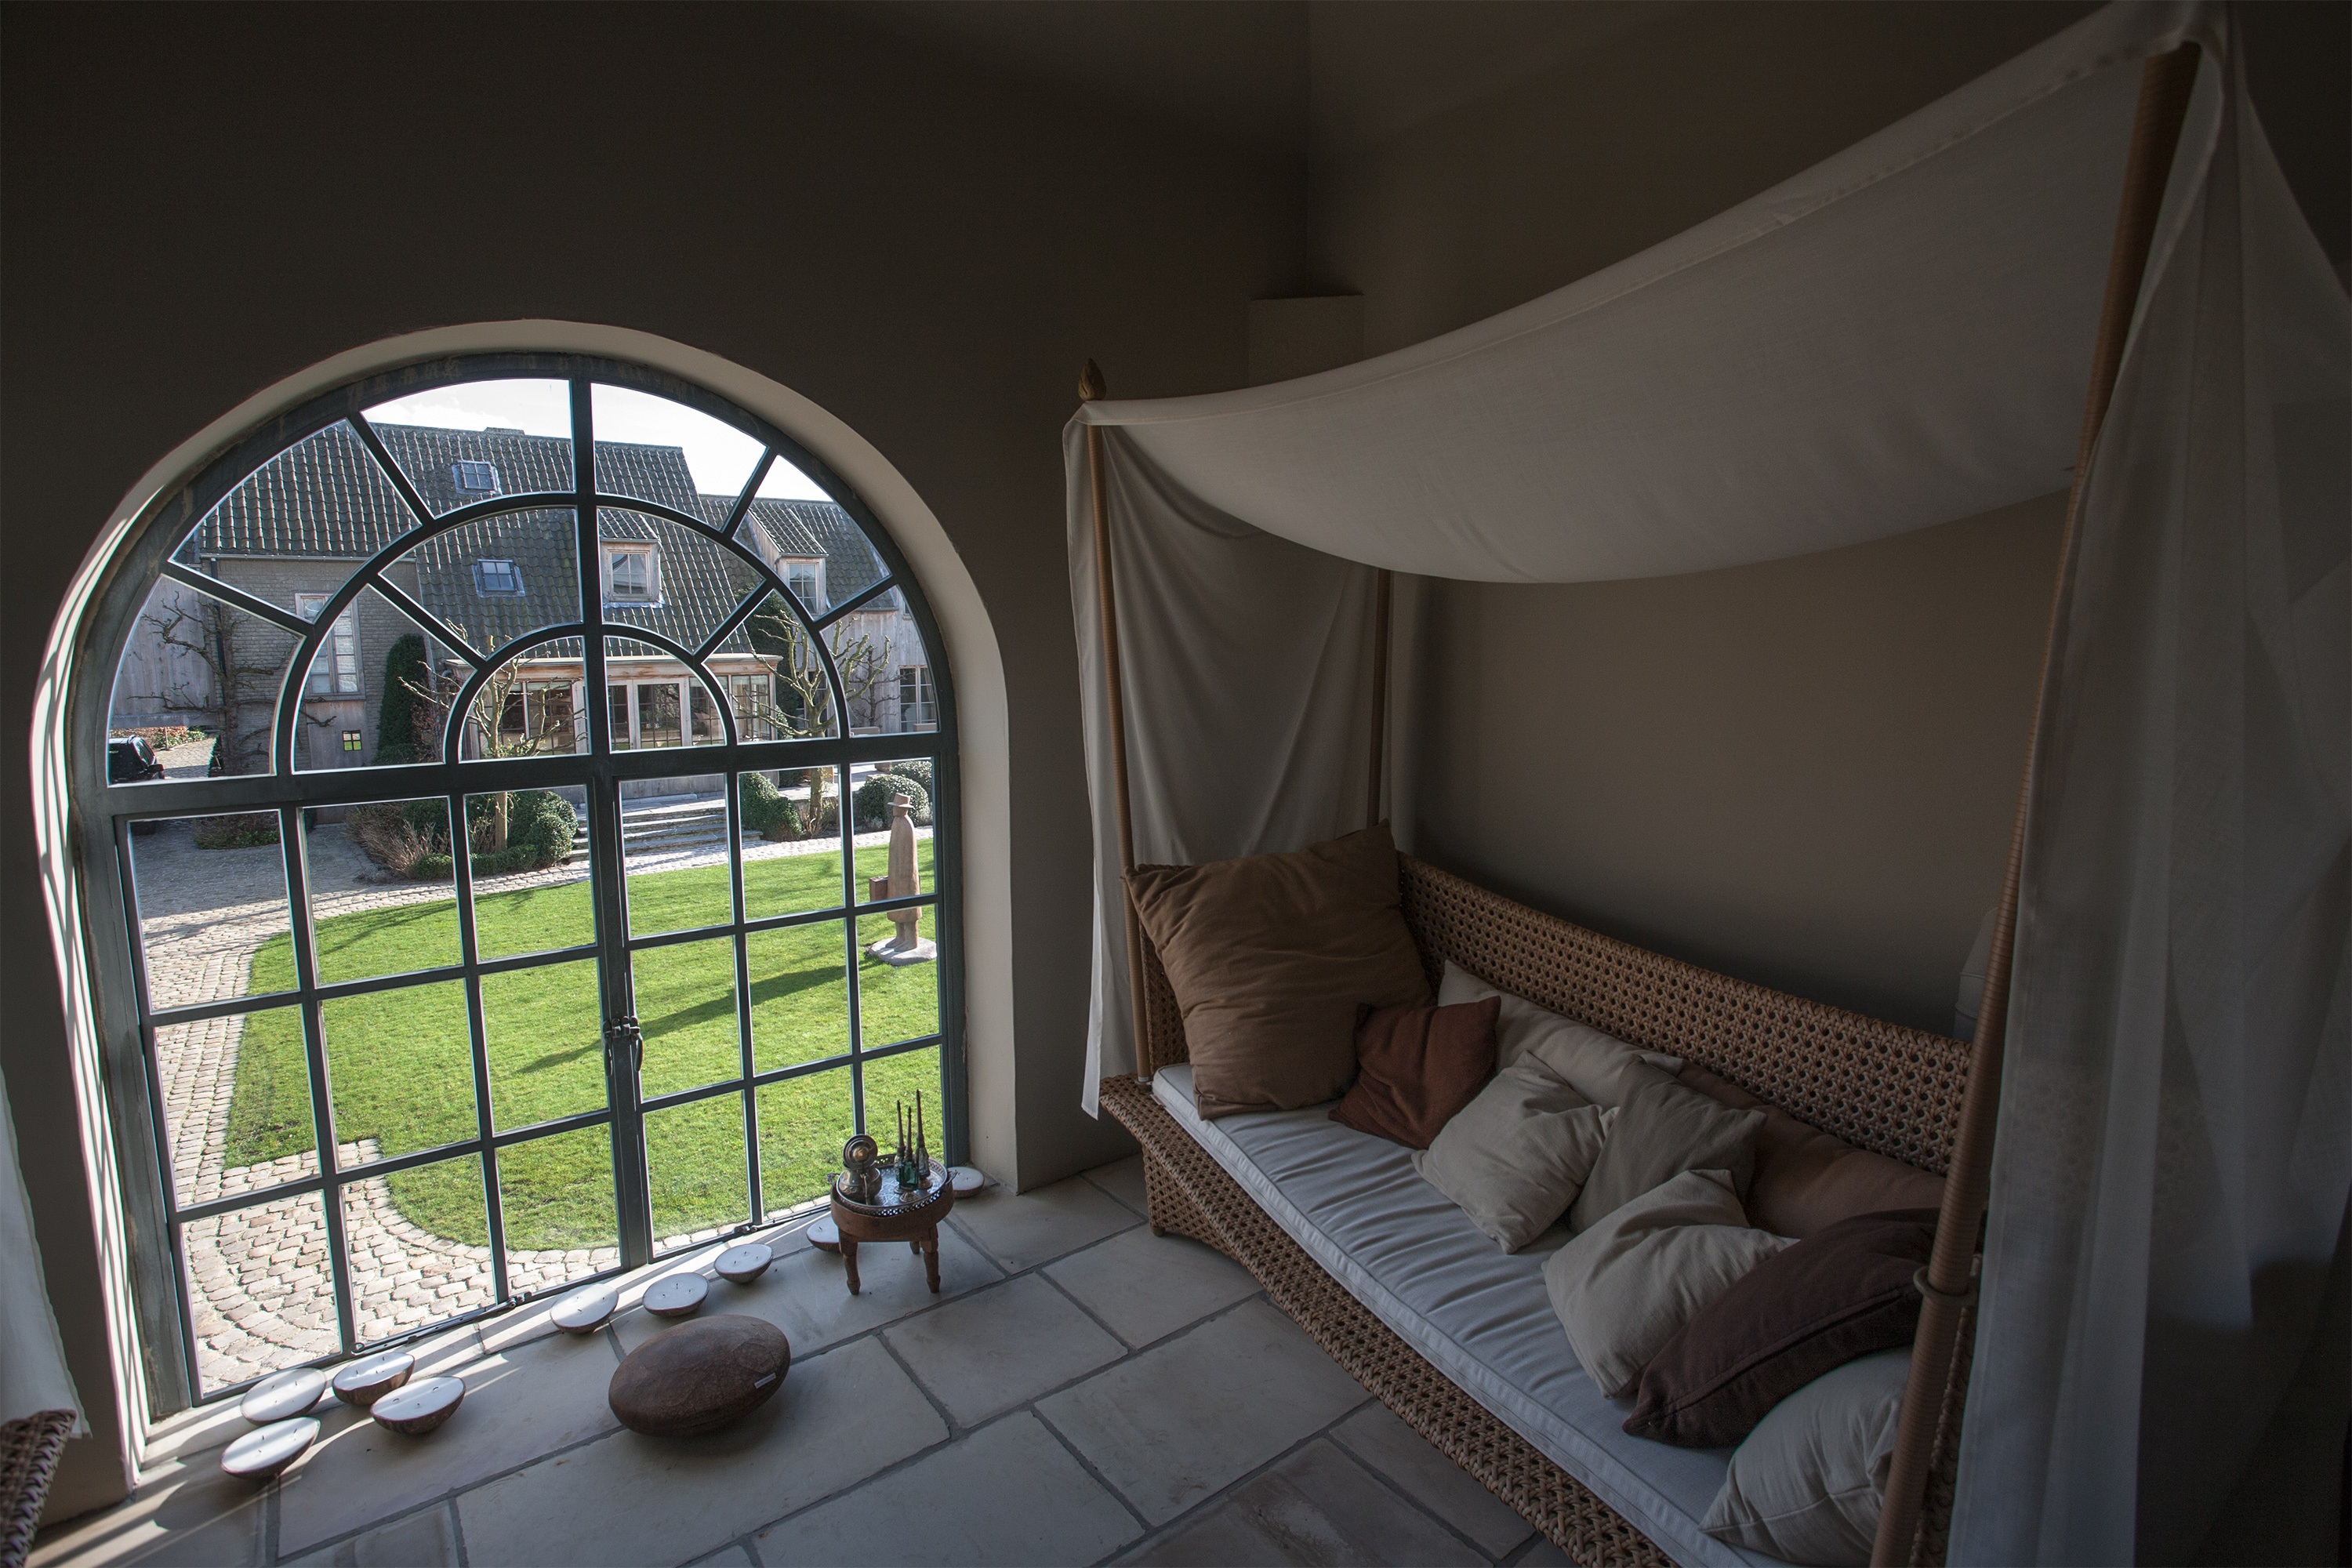
house, interior, window, view, home, relax, cottage, property, room, interior design, design, arc, estate, daylighting, pillows, divan, rest room